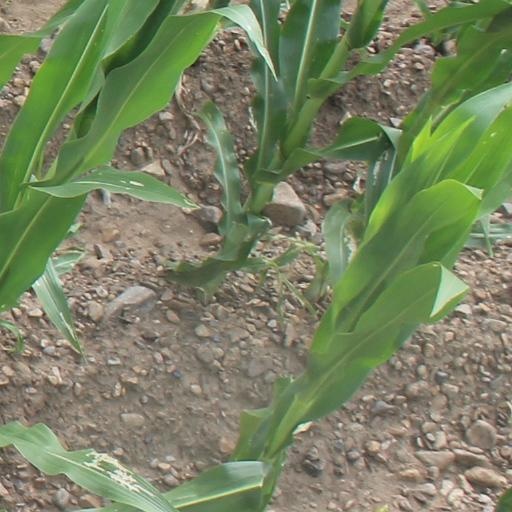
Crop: maize; corn